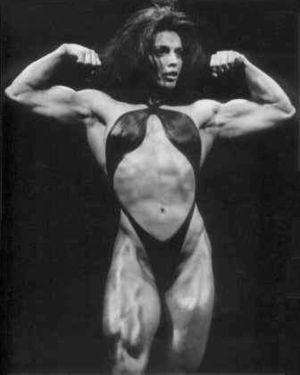
Sharon Leigh Bruneau est une modèle et bodybuilder retraitée canadienne. De 1992 à 1994, elle a participé à trois éditions de Ms. Olympia, puis a brièvement concouru en catégorie fitness. Elle a également eu une carrière sporadique en tant qu'actrice de films d'action.